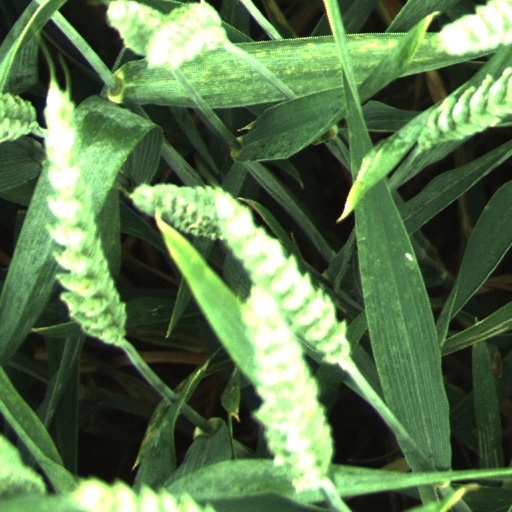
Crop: wheat